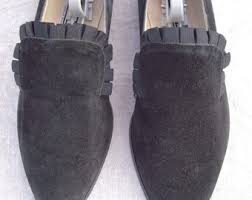
Label: Ballet Flat